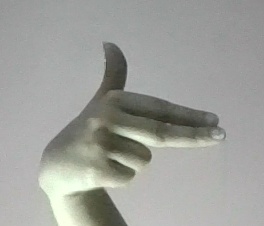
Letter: ghain